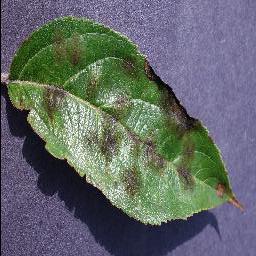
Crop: apple
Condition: scab